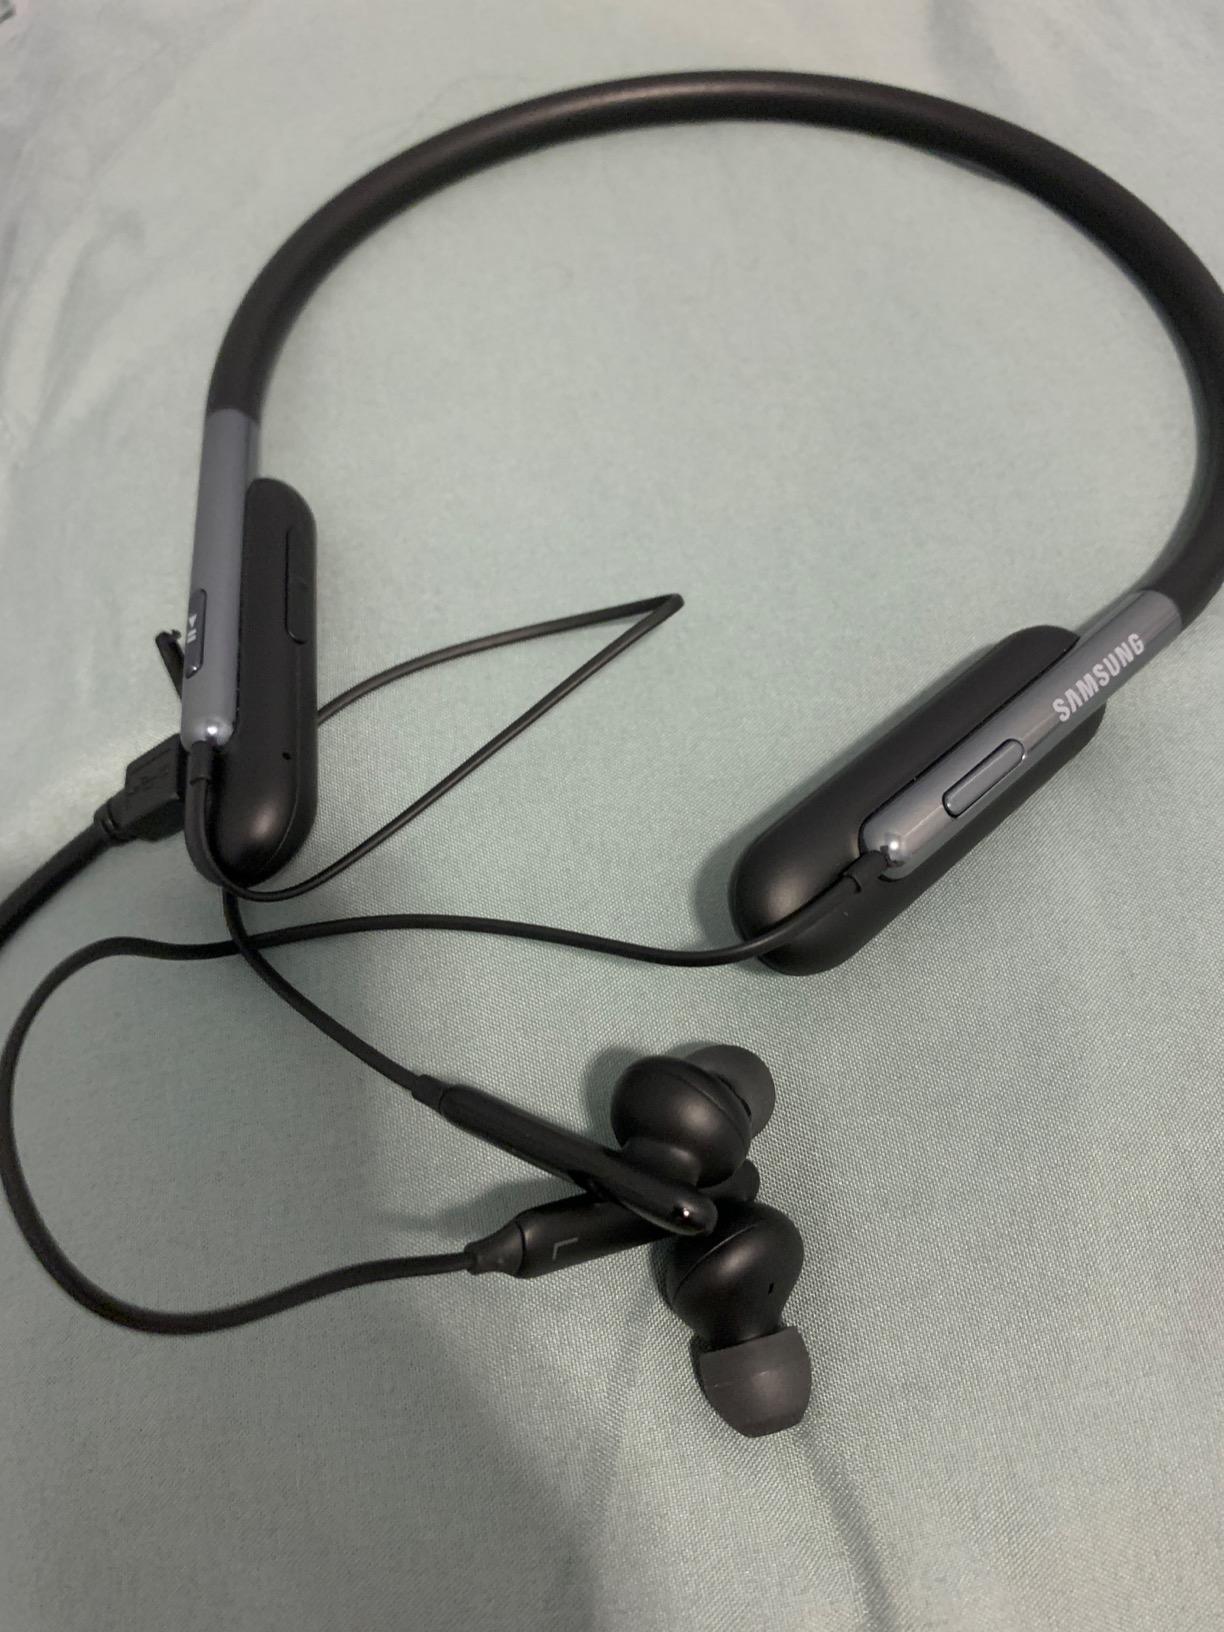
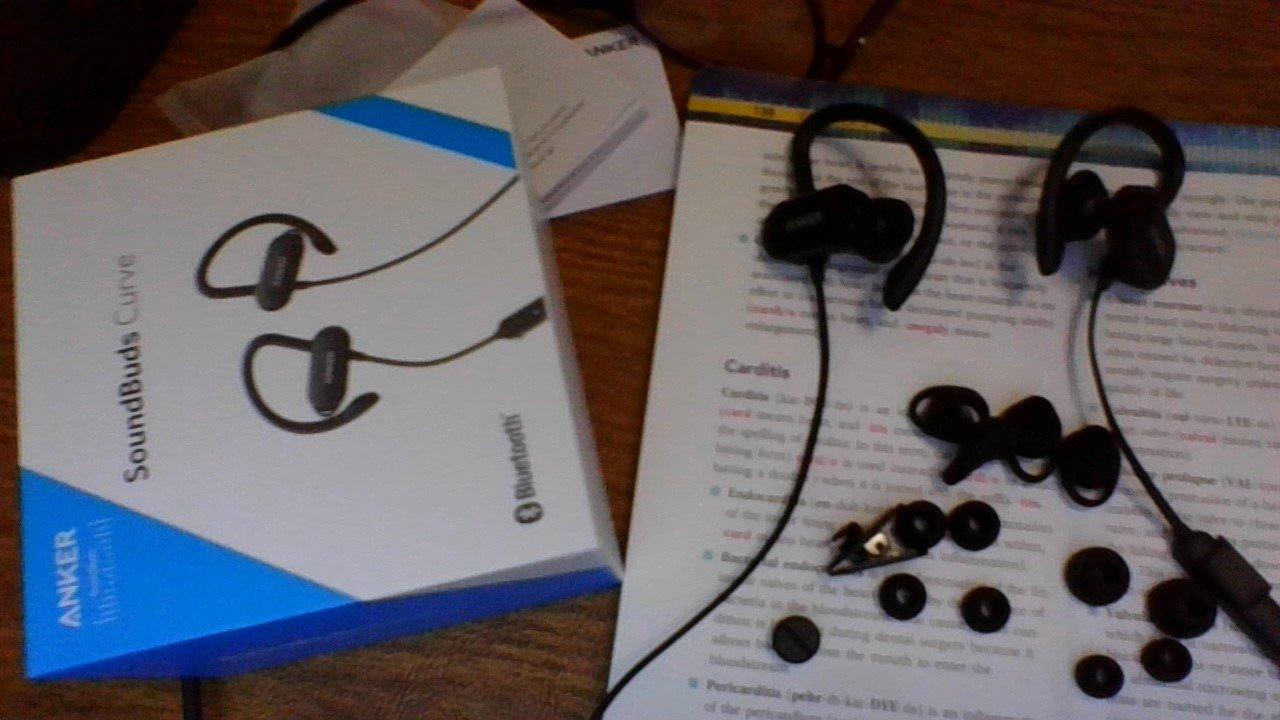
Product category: headphones
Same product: no